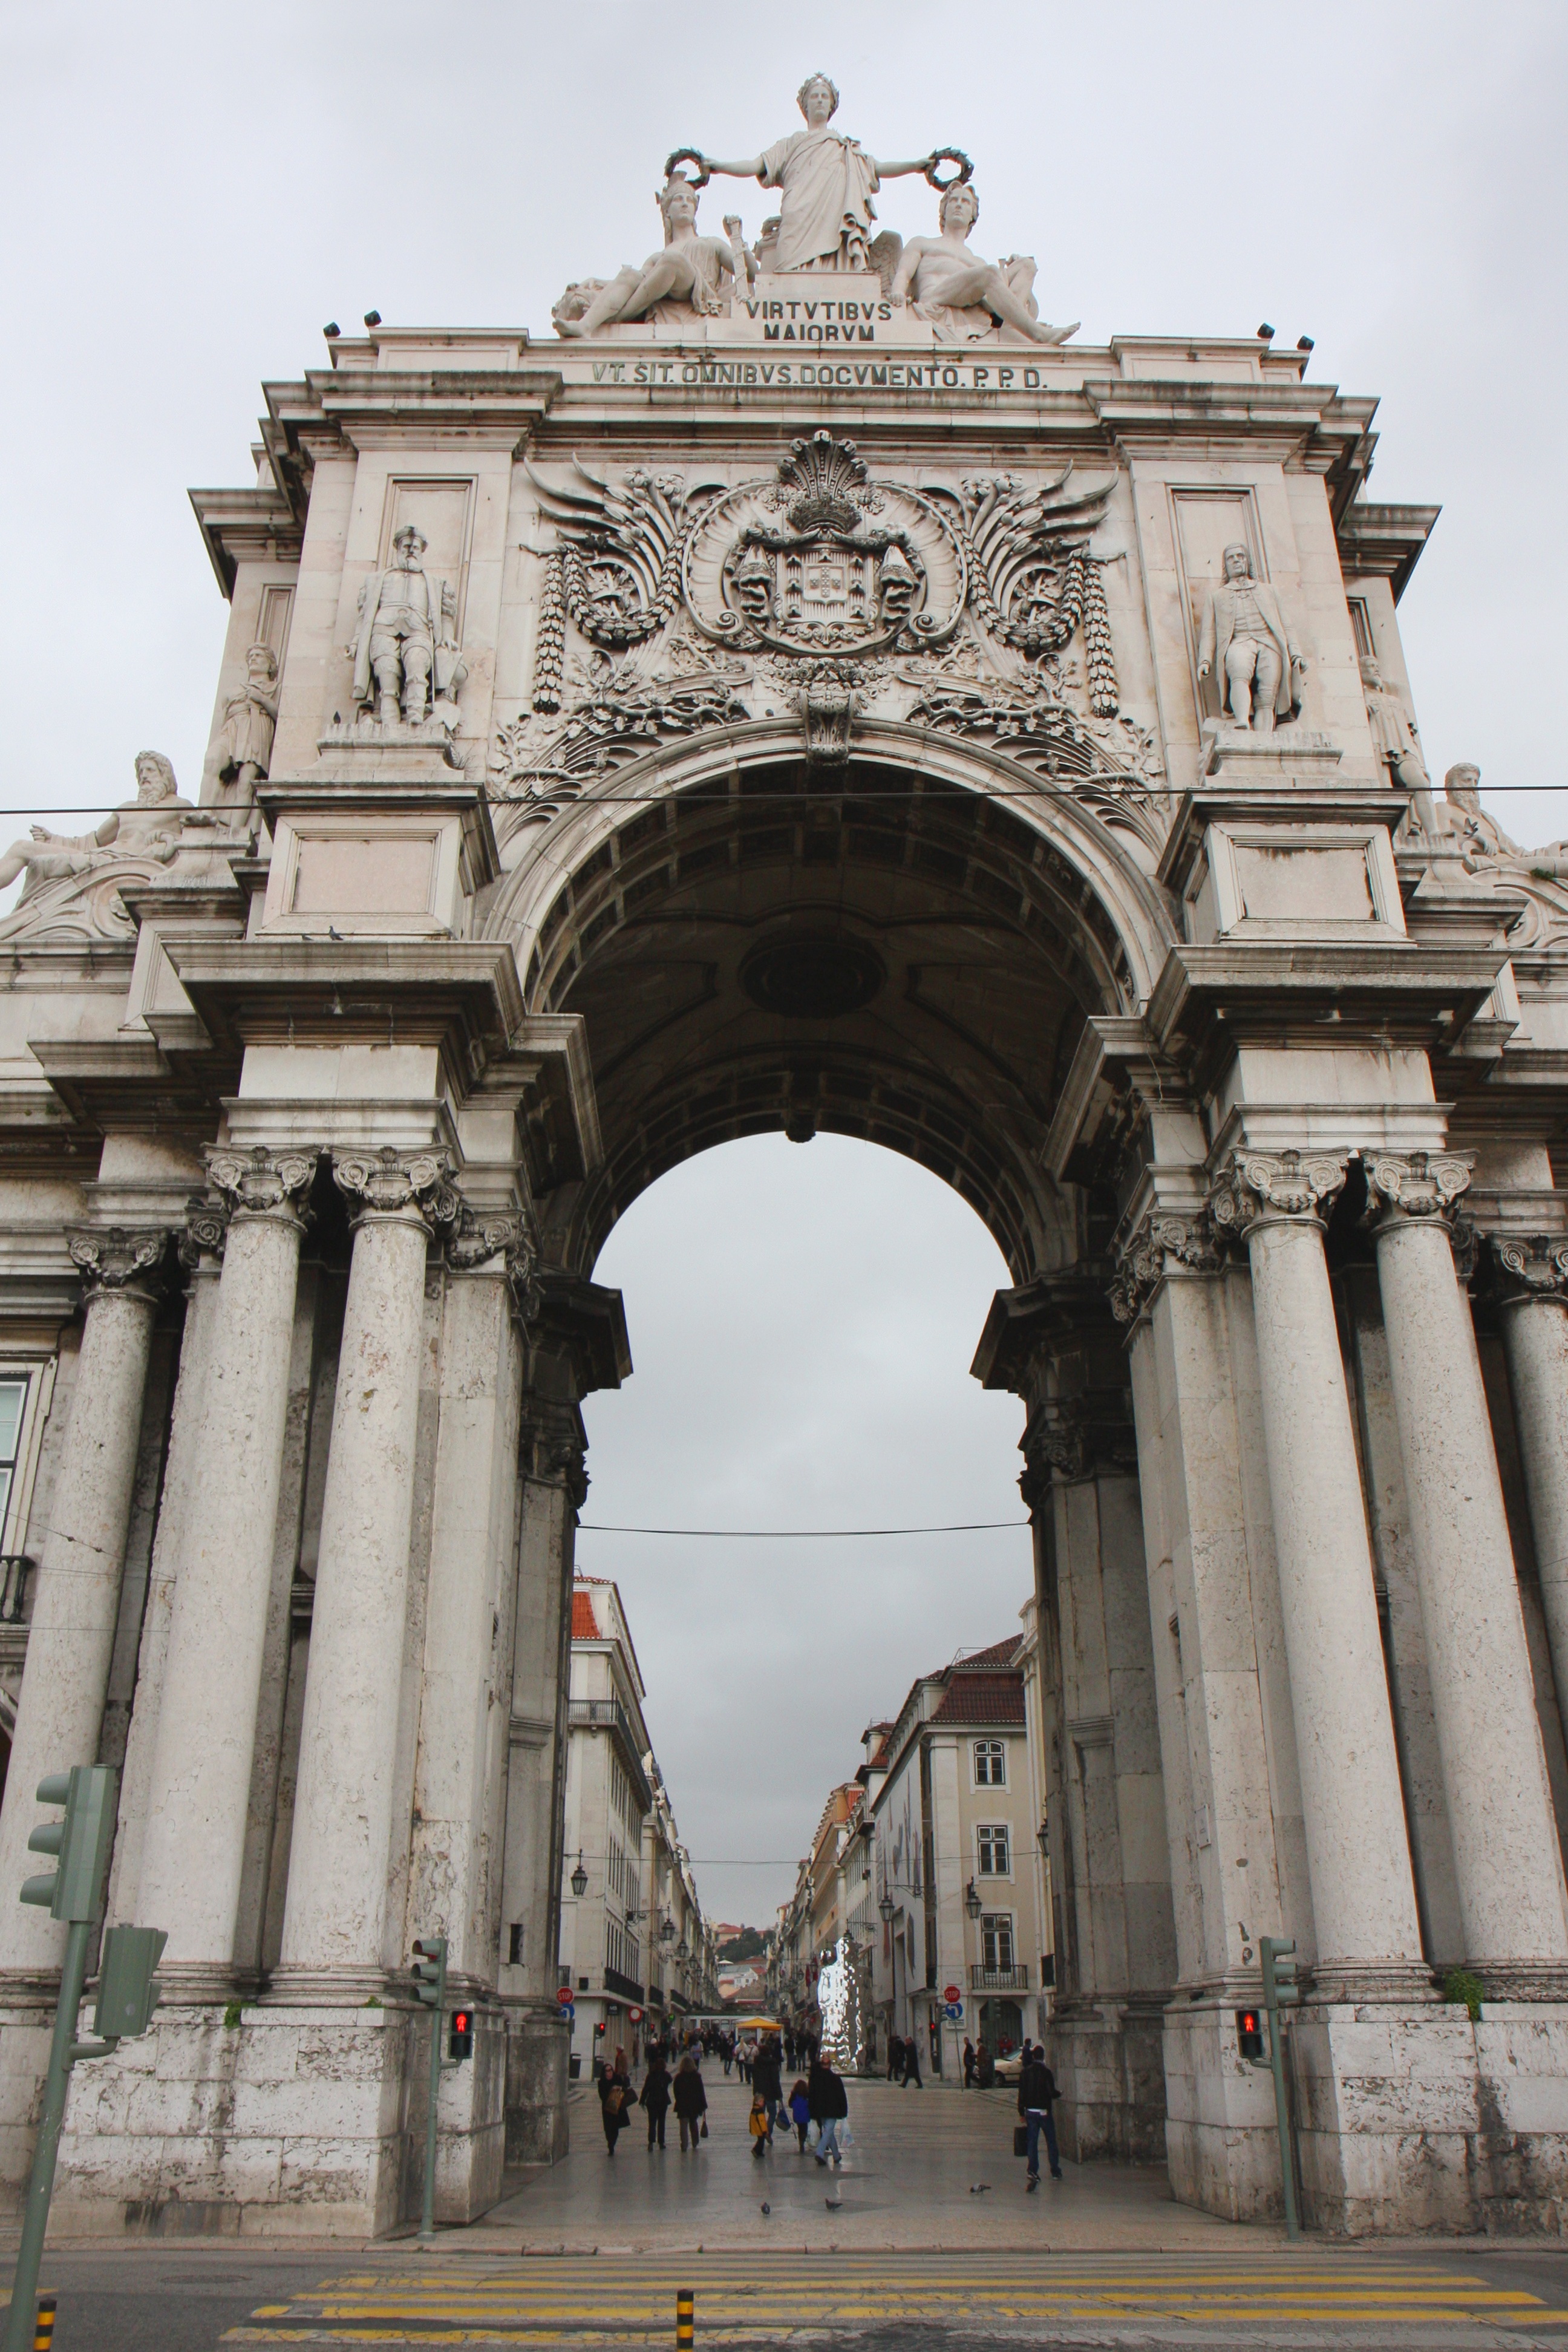
architecture, structure, monument, downtown, statue, arch, column, entrance, landmark, facade, door, temple, portugal, arc, basilica, lisbon, ancient rome, triumphal arch, ancient history, portuguese empire, ancient roman architecture